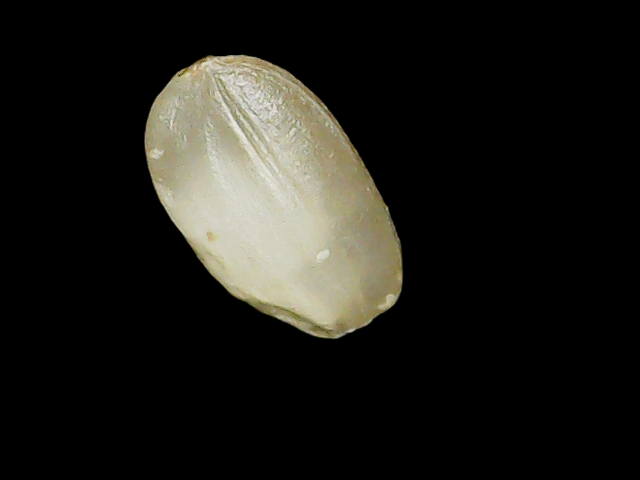
Rice variety: Binadhan8